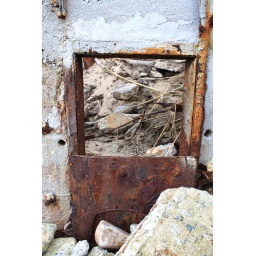
Part of a standing wall in one of the many famous ruins of the fisheries along Cannery Row in Monterey, CA.